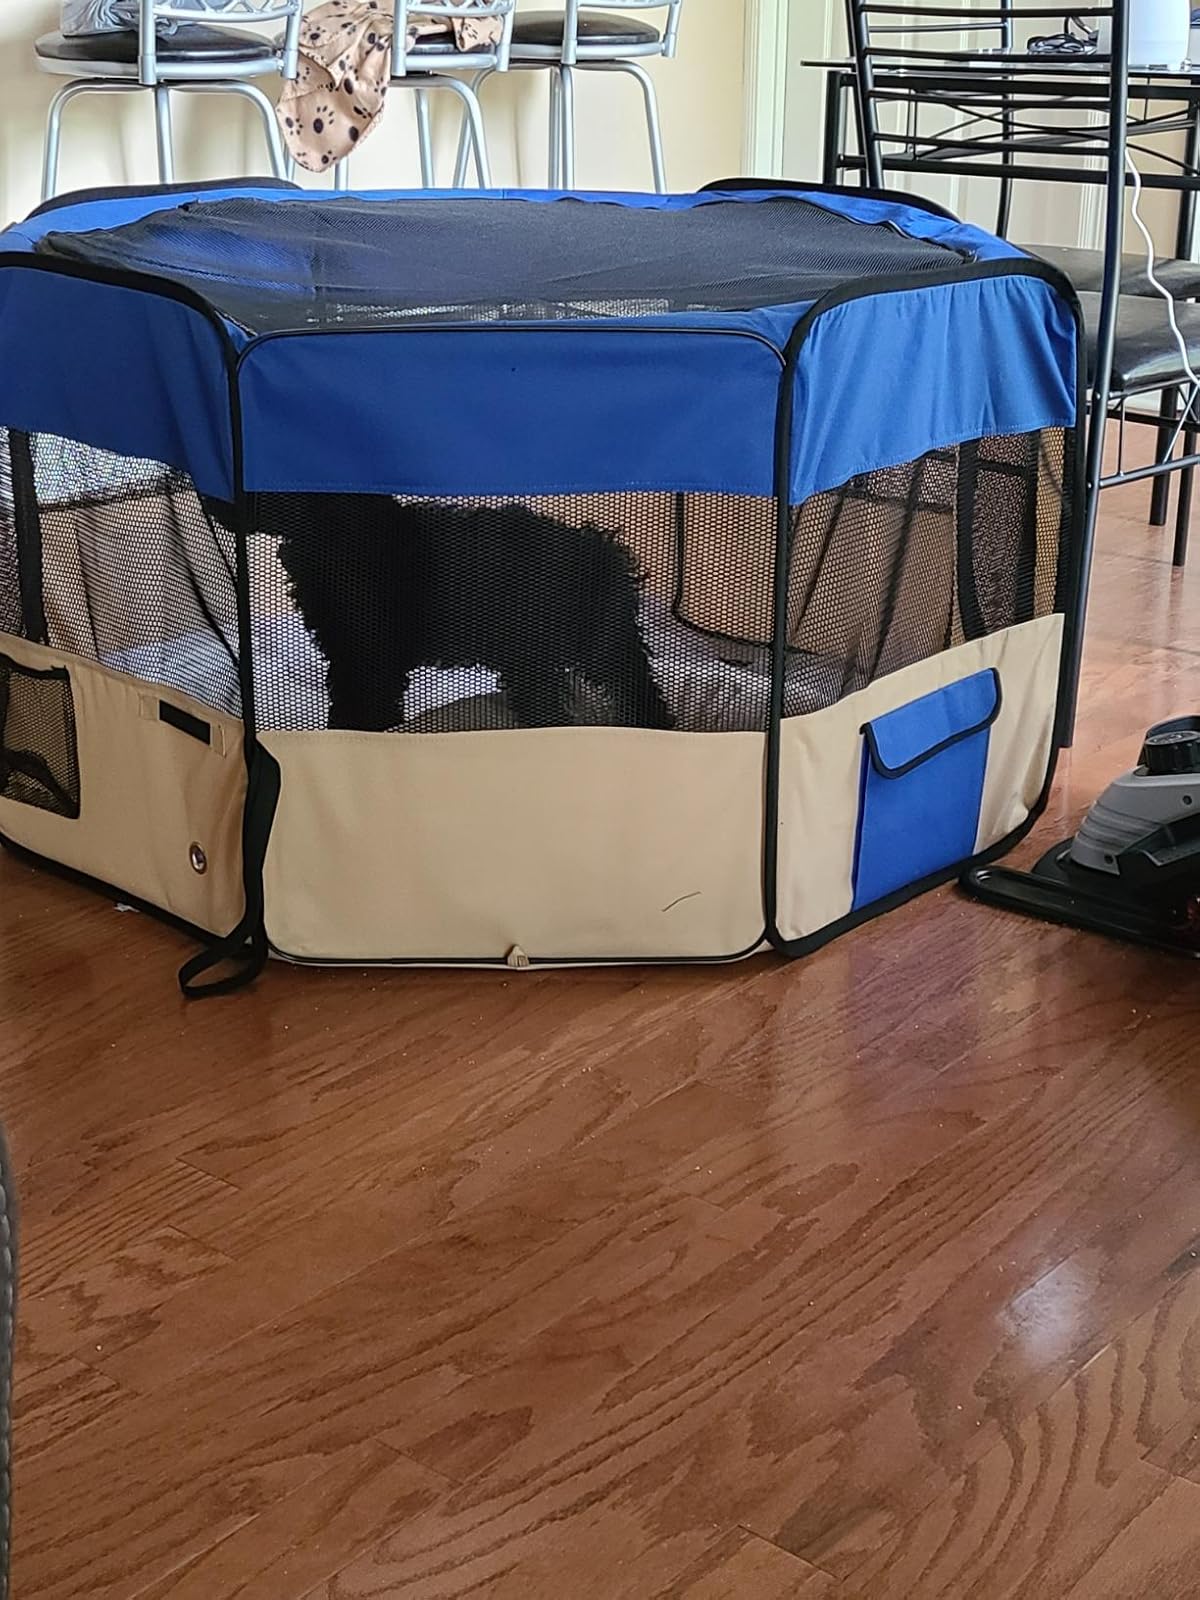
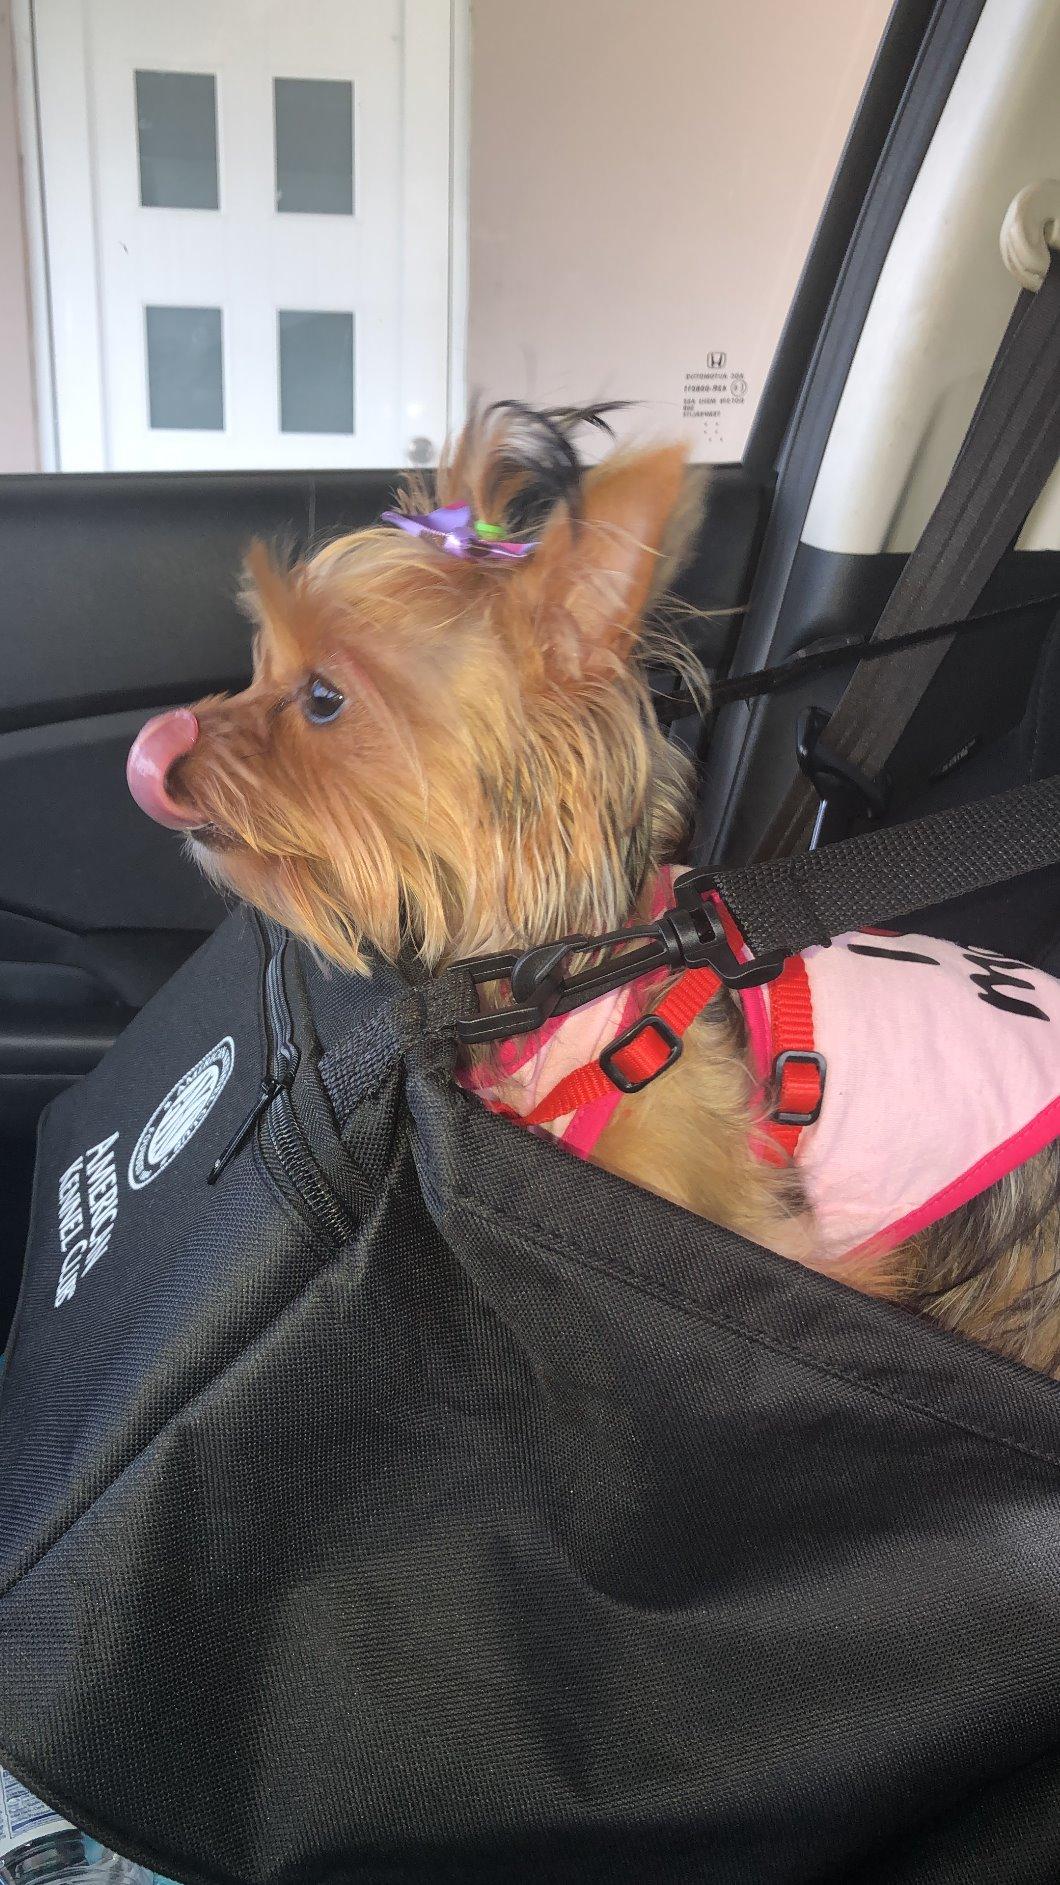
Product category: items_kennel
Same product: no